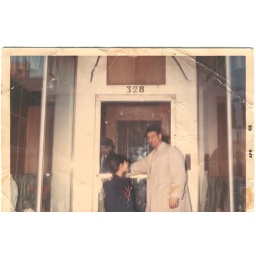
The girl beside my dad is a random cousin and the guy behind the door is my Uncle Joe.